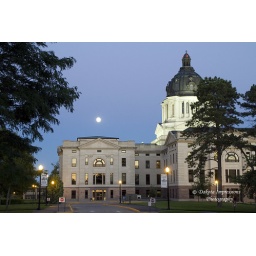
The setting sun is caught in the windows of the state capitol building in Pierre as the full moon rises over it.